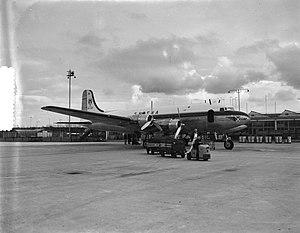
La ligne aérienne Belgique-Congo, désigne l'ensemble des voies aériennes reliant la Belgique au Congo belge et au Ruanda-Urundi et exploitées par des vols réguliers durant l'époque coloniale. Étroitement liée à la Sabena qui y détenait un monopole d'État, la ligne impériale Belgique-Congo est créée en 1935 et est opérée jusqu'en 1960, année d'indépendance du Congo. Elle trouve cependant sa source dix ans avant son inauguration, en 1925, quand Edmond Thieffry rallie la colonie en plusieurs semaines.